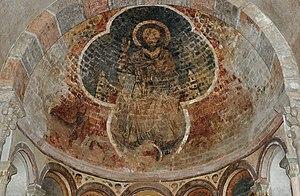
Christ en majesté dans le chœur de la cathédrale Saint-Lizier à Saint-Lizier (Ariège, France)
La cathédrale Saint-Lizier est une cathédrale catholique romane, située à Saint-Lizier en Ariège. Elle ne doit pas être confondue avec la Cathédrale Notre-Dame-de-la-Sède sise dans la même ville, et qui a également le titre de cathédrale.